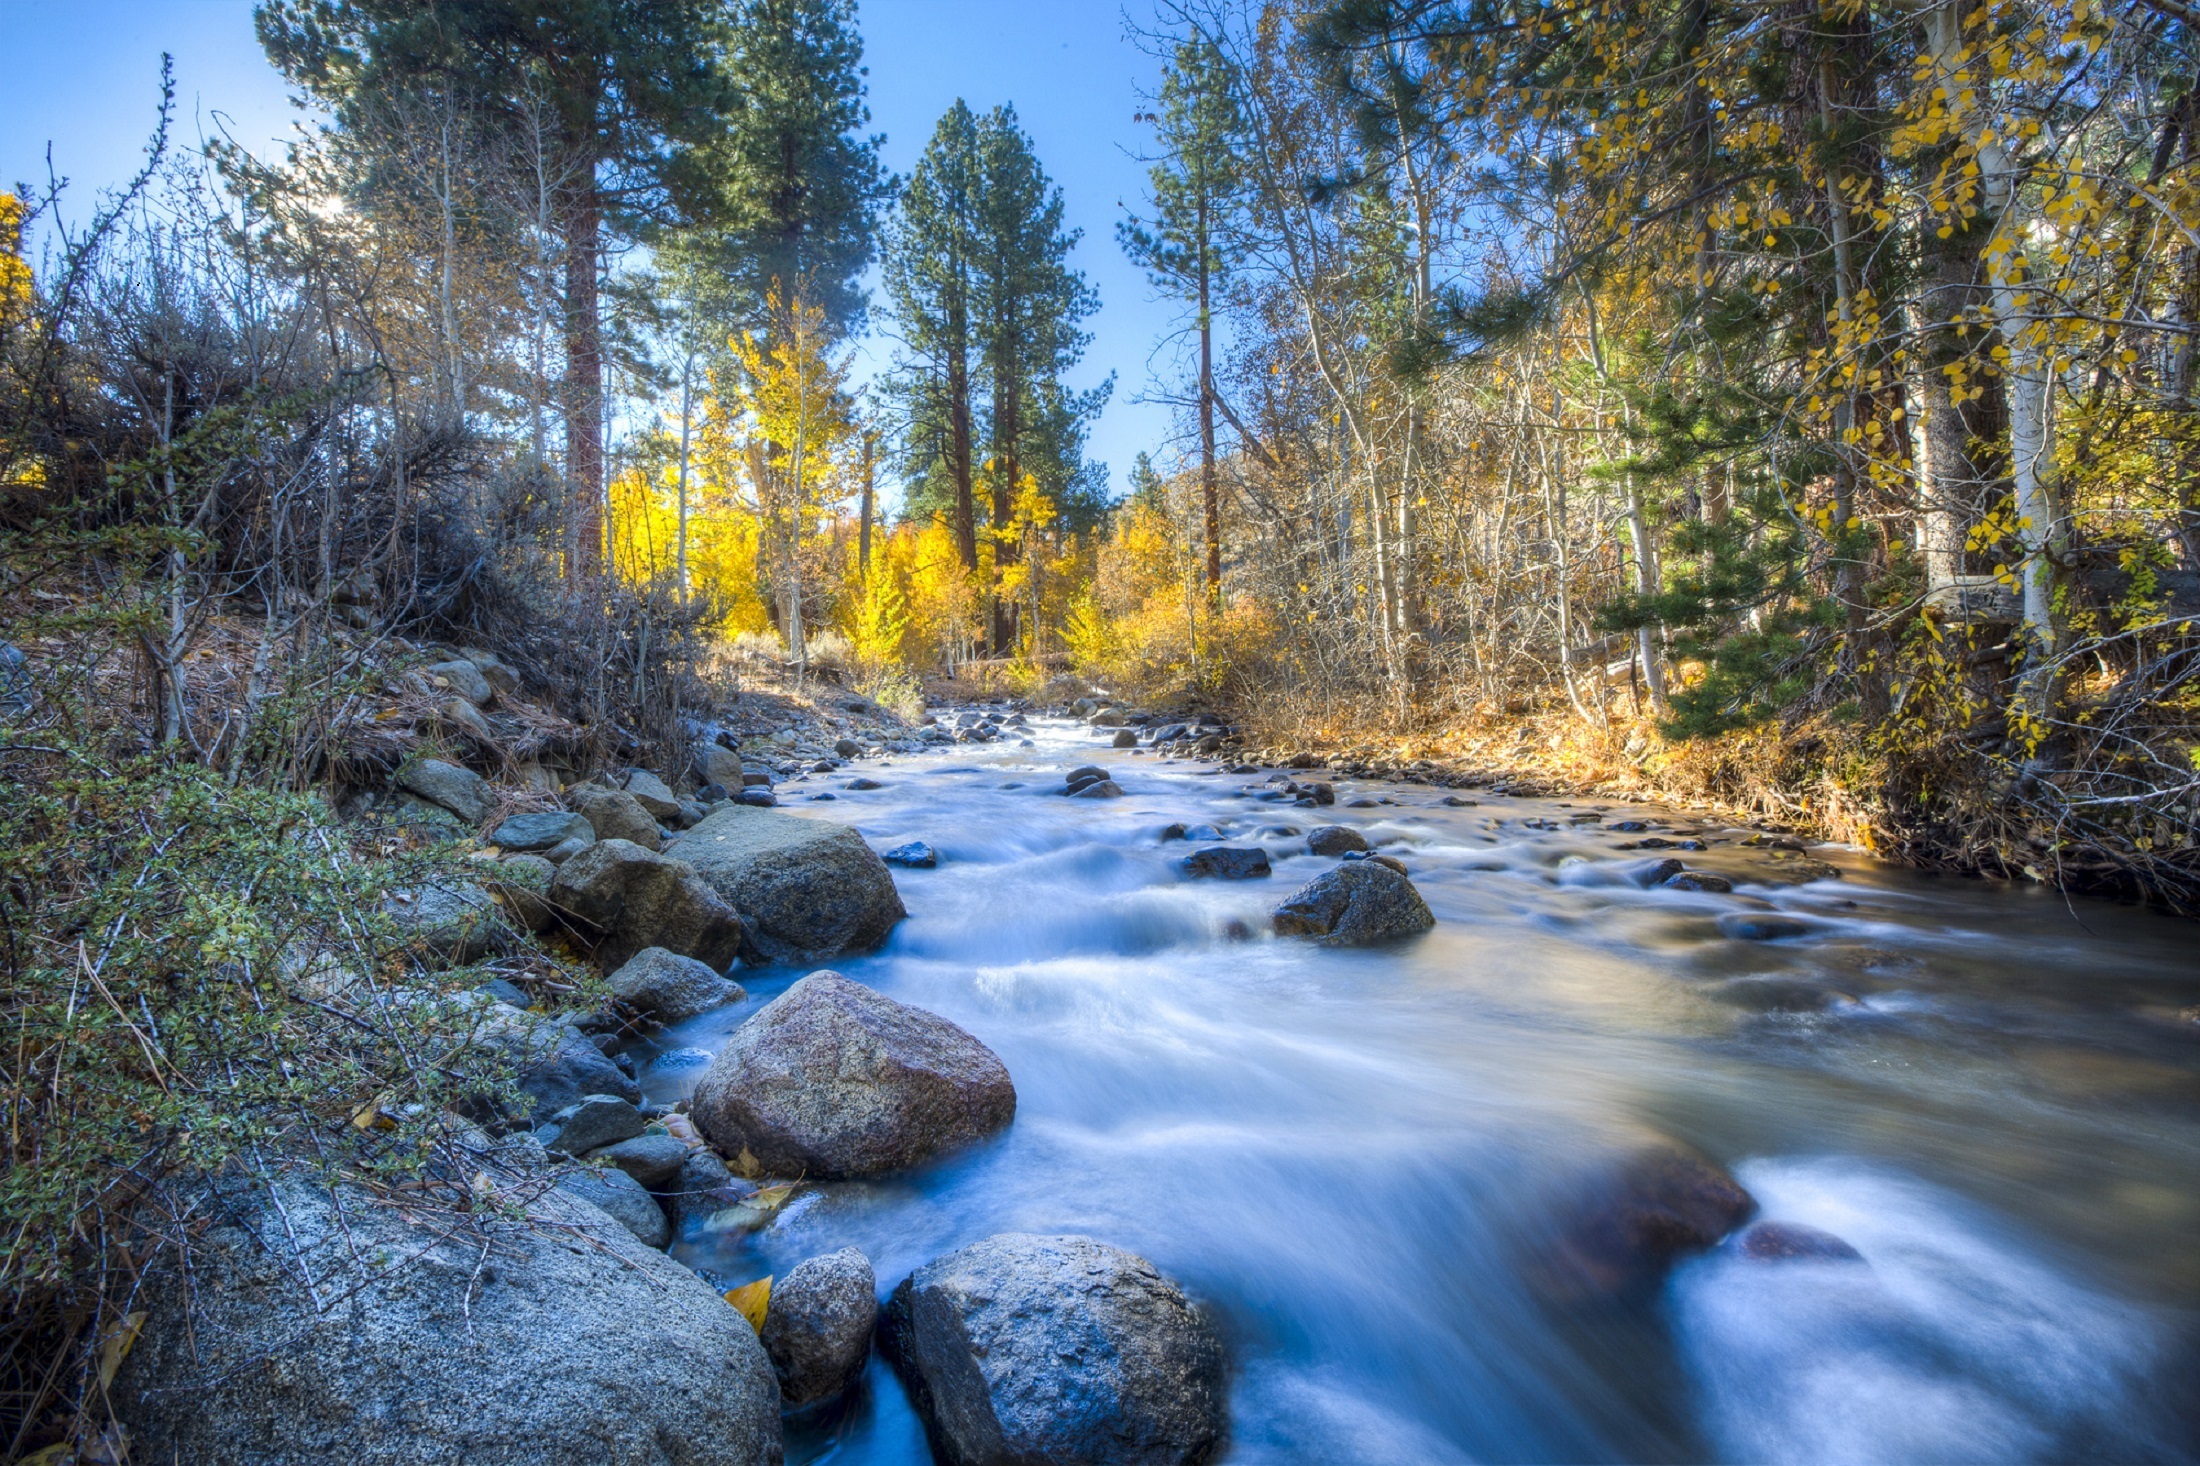
landscape, tree, water, nature, forest, rock, creek, wilderness, leaf, river, valley, environment, stream, cascade, flowing, scenic, peaceful, autumn, usa, rapid, california, season, body of water, trees, rocks, outdoors, woods, woodland, habitat, water feature, ecosystem, watercourse, landform, mono county, natural environment, geographical feature, green creek, eastern sierra mountains, conway summit